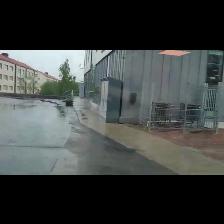
Label: NonHuman